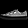
Label: Sneaker